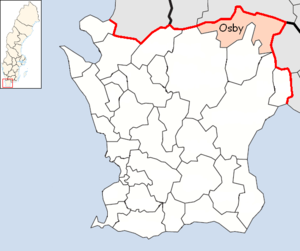
La commune d'Osby est une commune suédoise du comté de Skåne. 12 828 personnes y vivent. Son chef-lieu se trouve à Osby.